Mohra

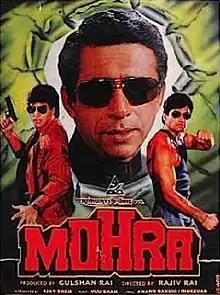
Poster

Mohra is a 1994 Indian Hindi-language action thriller film co-written, edited and directed by Rajiv Rai and produced by his father Gulshan Rai. It stars Naseeruddin Shah, Akshay Kumar, Sunil Shetty, Raveena Tandon, Poonam Jhawer, Raza Murad, Paresh Rawal, Gulshan Grover, and Sadashiv Amrapurkar. The film was also the first collaboration between the trio of Akshay Kumar, Sunil Shetty and Paresh Rawal, who went on to collaborate several times later on.